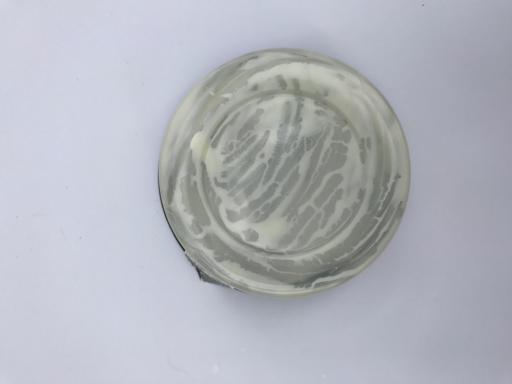
Label: plastic